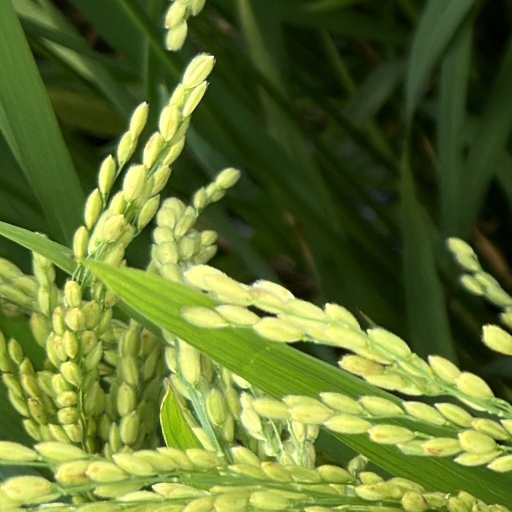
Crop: rice